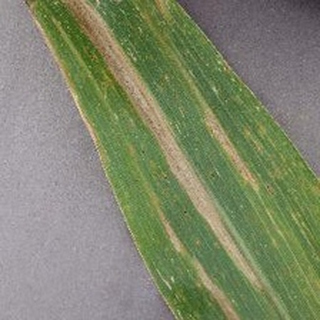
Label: corn_northern_leaf_blight